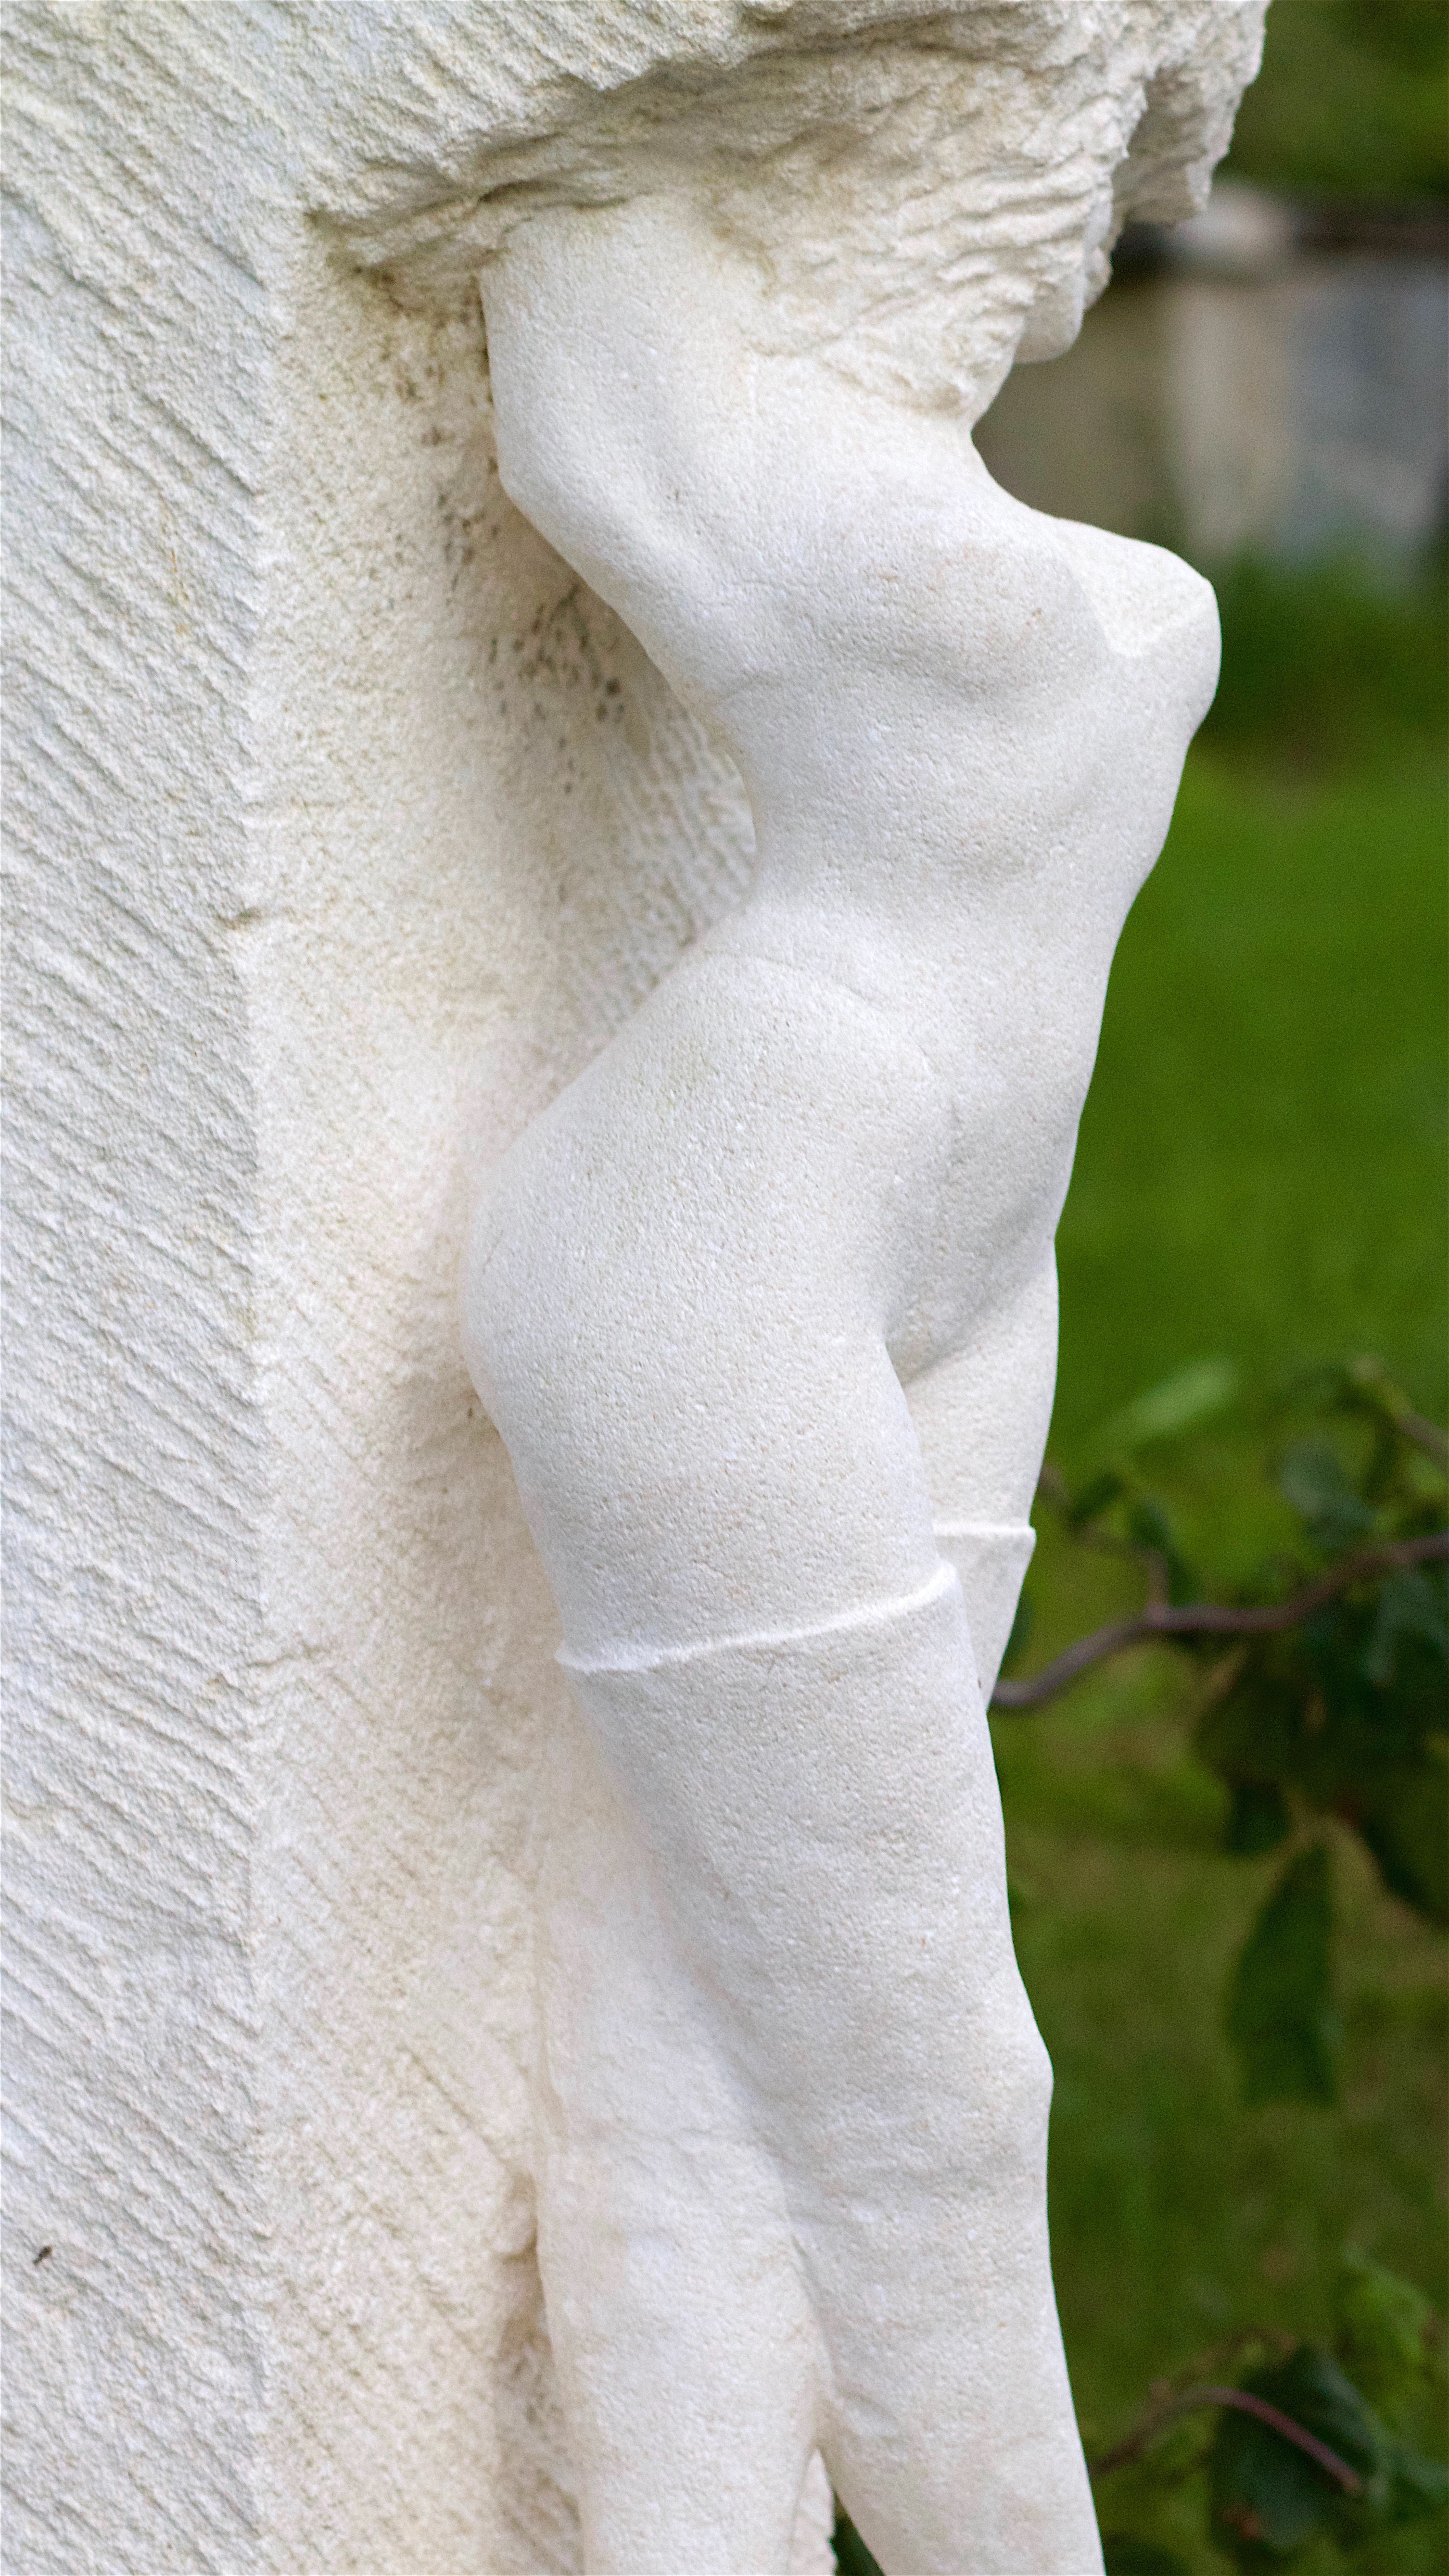
woman, white, monument, statue, fig, close up, sculpture, art, sexy, breast, hip, erotic, stone carving